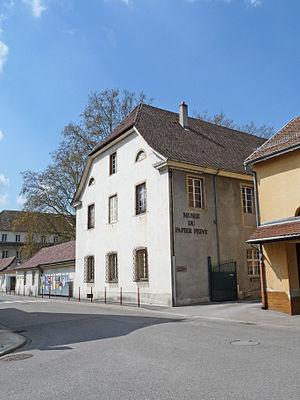
Rixheim (Haut-Rhin)